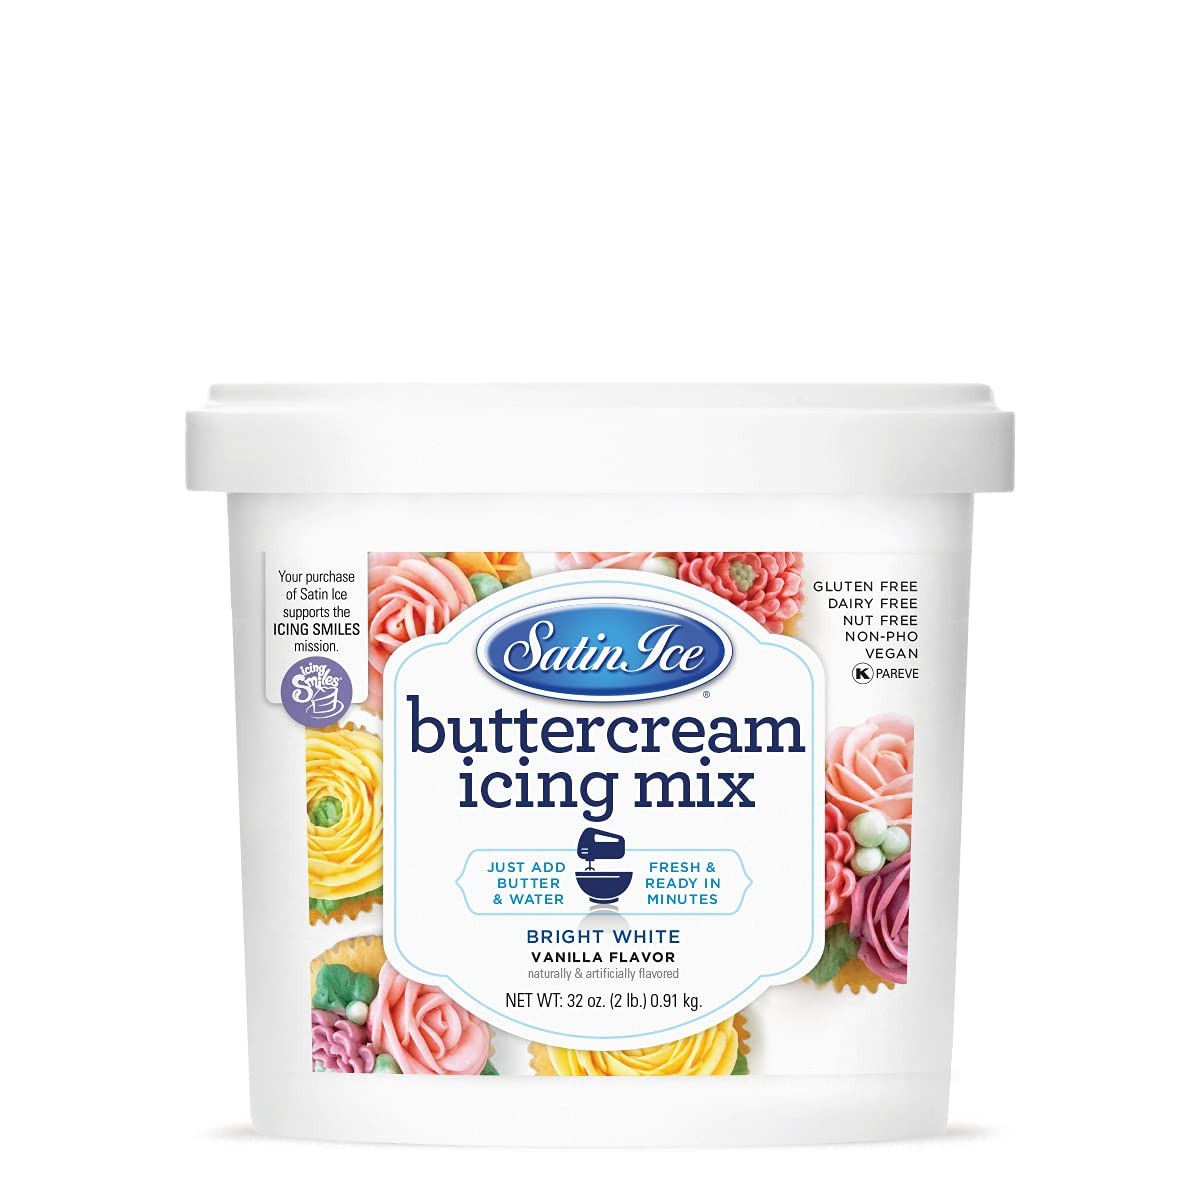
Item Name: Satin Ice Bright White Buttercream Icing Mix (2 Pounds) For Cake Decorating – Vanilla Flavor
Bullet Point 1: EASY – Only water and butter needed to whip up an irresistible frosting
Bullet Point 2: VERSATILE – Adjustable consistency for all decorating styles
Bullet Point 3: CUSTOMIZABLE – Bright-white base and vanilla taste compatible with added colors and flavors
Bullet Point 4: CLASSIC – Trusted by beginner and professional bakers
Bullet Point 5: HIGH QUALITY – Made in America using only the highest quality ingredients
Product Description: <b>Satin Ice Buttercream Icing Mix</b> <br> This frosting base is fully customizable and easy to use. Only two ingredients are needed to whip up an icing that is high-quality and authentic in taste, texture, and look! <br> <br> <b>Storage</b> <br> Store sealed airtight at ambient temperature between 68°F and 80°F (20°C and 27°C). This frosting base is fully customizable and easy to use. Only two ingredients are needed to whip up an icing that is high-quality and authentic in taste, texture, and look! <br> <br> <b>Minimal Equipment and Ingredients Needed</b> <br> Using a touch of water and butter (or butter alternative of choice) this buttercream frosting can be mixed up in 2 minutes! Just combine softened butter, water and icing mix using an electric or hand mixer until incorporated. <br> <br> <b>Easily Achieve Wonderful Results </b> <br> Adjust the amount of water for a more firm, medium, or soft frosting that beautifully transitions from piping to flower work to filling. <br> <br> <b>Suitable for all Dietary Needs</b> <br> The recipe can be tailored to fit different tastes or dietary restrictions. Replace butter with a vegan alternative or use coconut milk in place of water for a tropical twist. Vegan, gluten free, diary free, nut free, non-PHO, and Kosher Pareve. <br> <br> <b>Endless Inspiration </b> <br> Tutorials, inspiration and more at www.satinice.com
Value: 32.0
Unit: Ounce

Price: 24.85